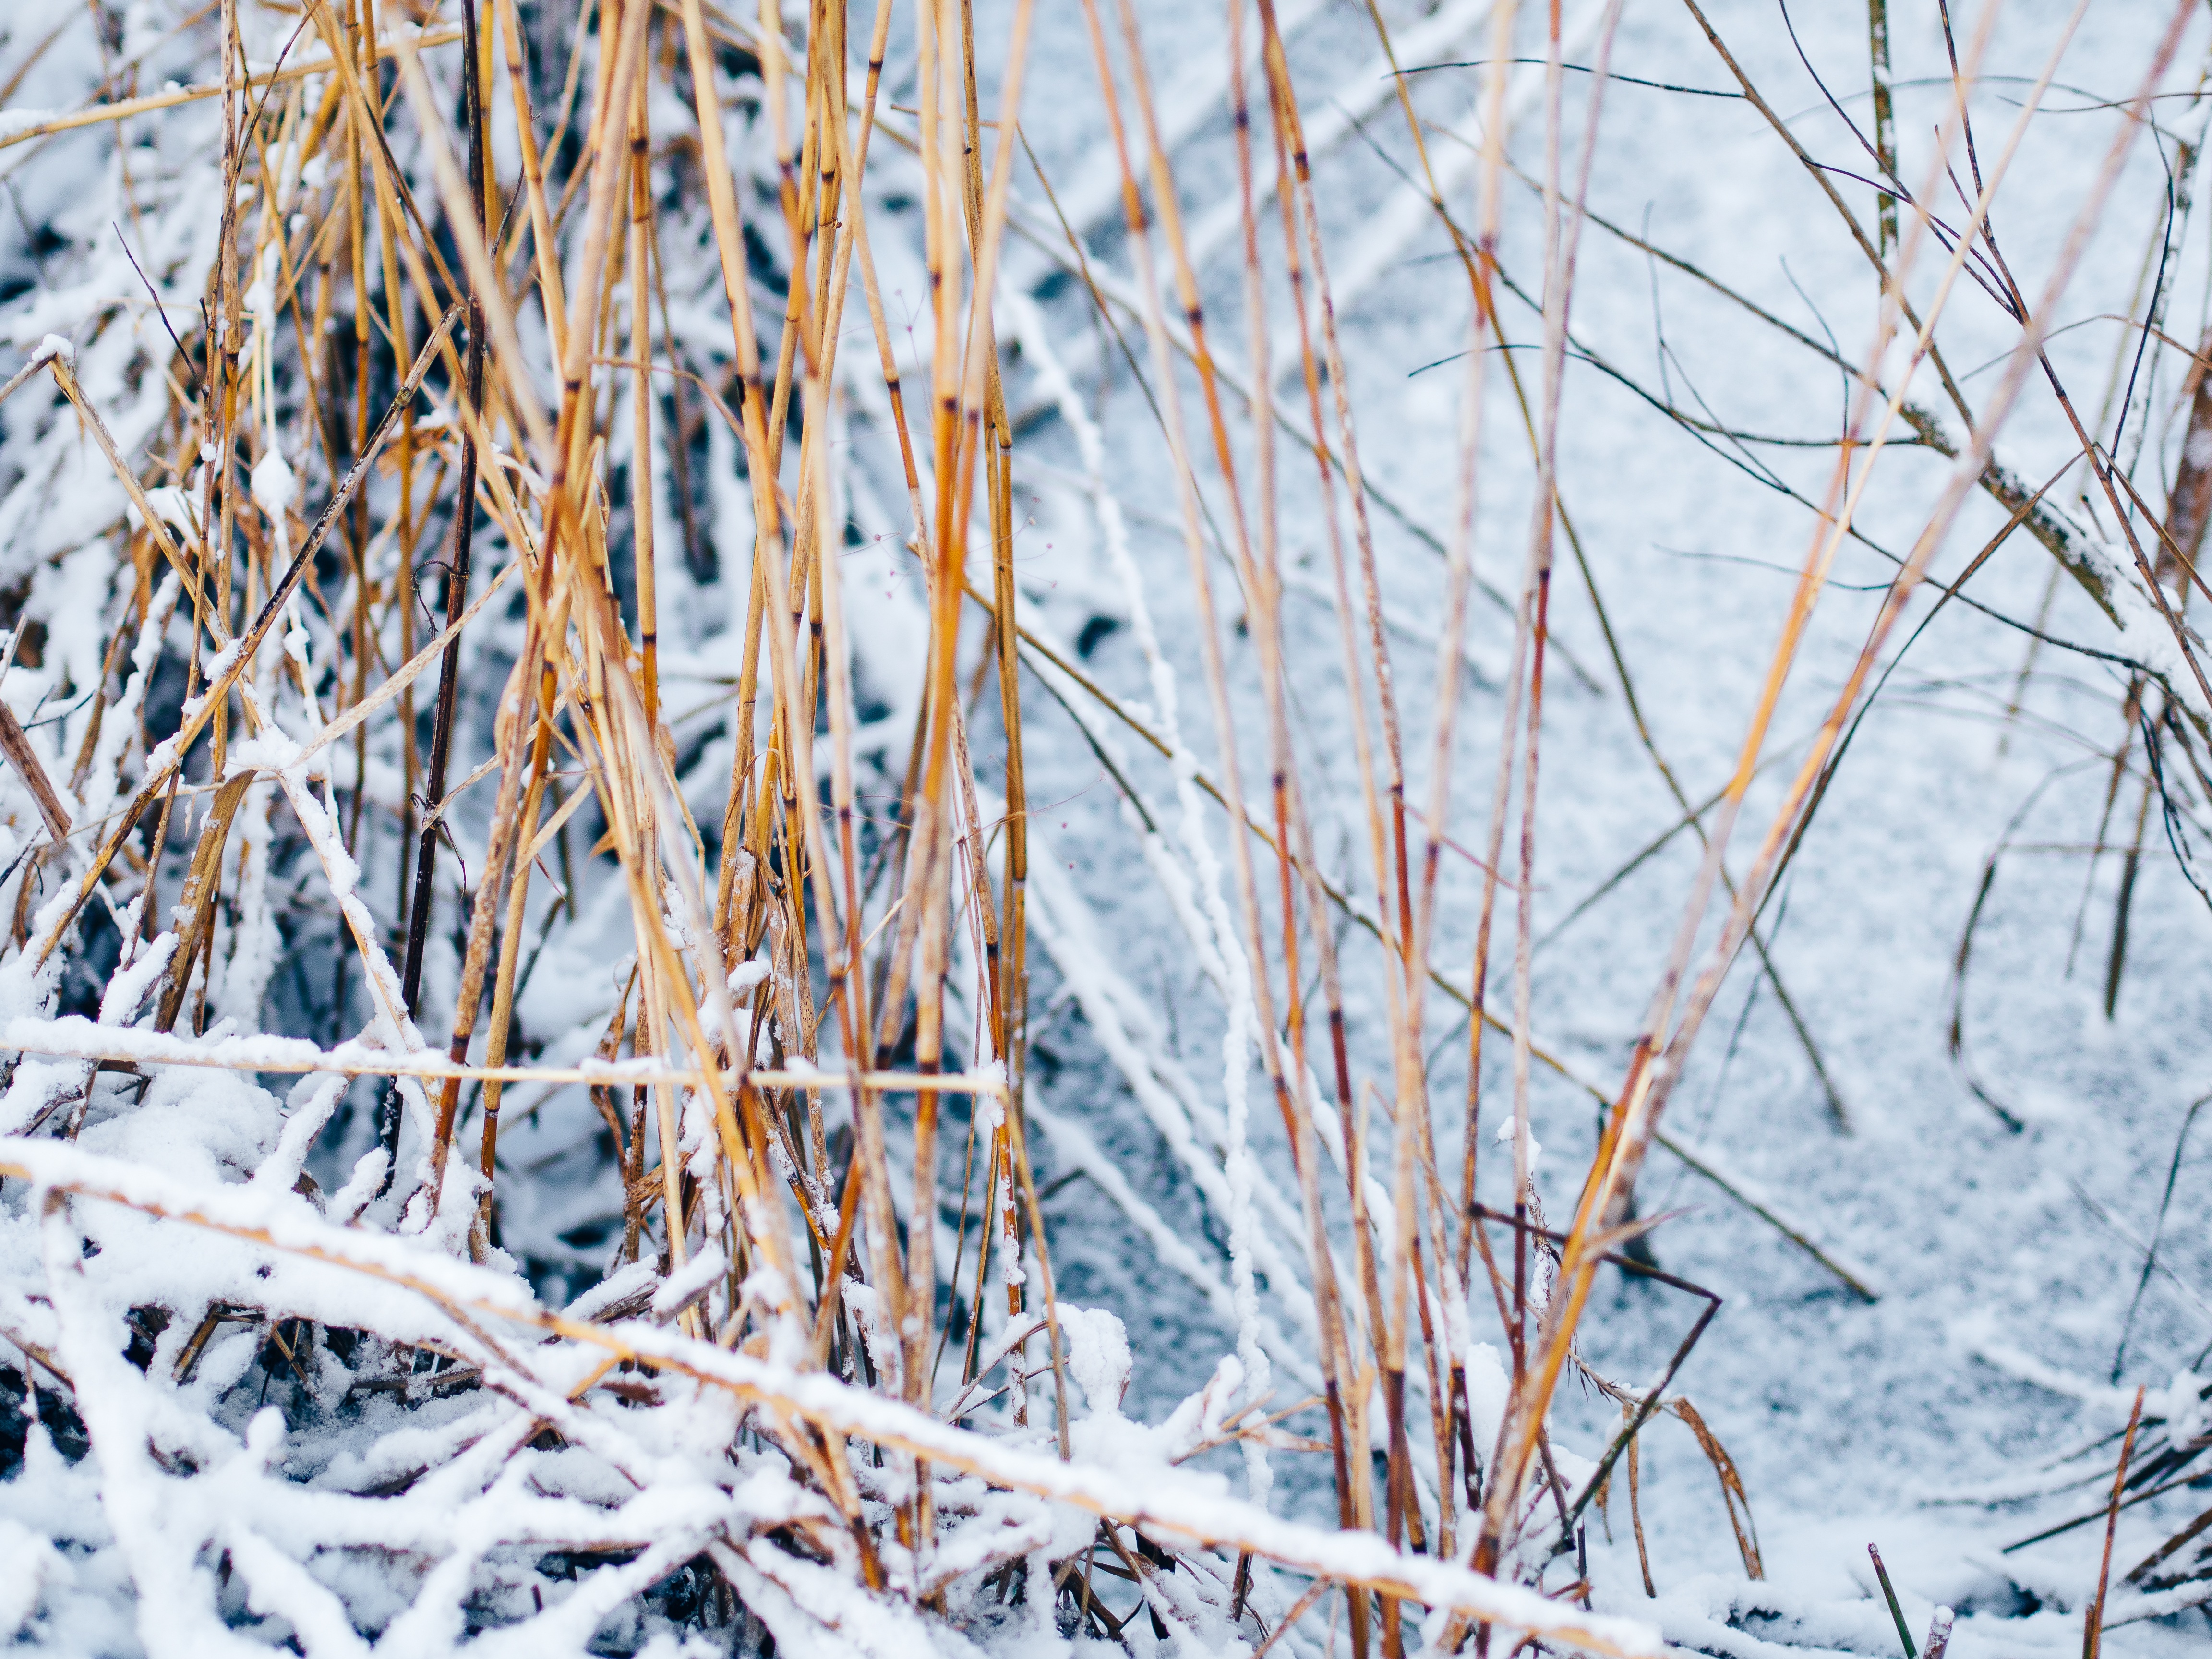
tree, water, nature, branch, snow, cold, winter, plant, leaf, lake, frost, dry, reed, pond, ice, spring, autumn, weather, frozen, season, twig, outdoors, withered, freezing